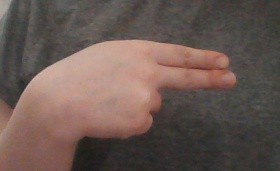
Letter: ain